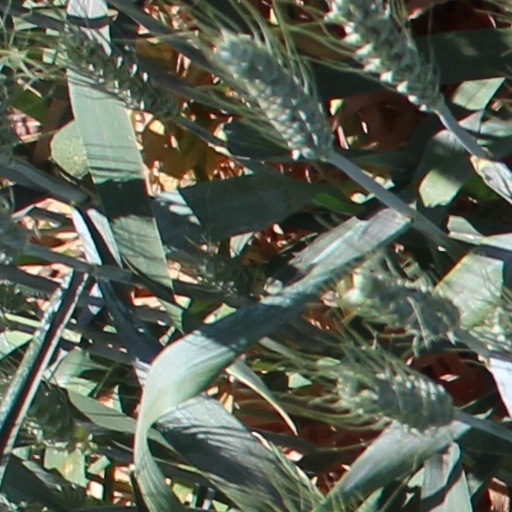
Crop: wheat